Mirzachoʻl

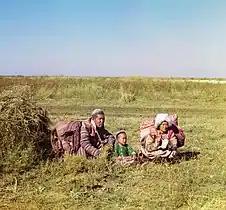
Nomadic Kyrgyz family on the Mirzachoʻl Steppe in Uzbekistan, 1911. (photograph by S. M. Prokudin-Gorskii)

Mirzachoʻl is a loess plain of some 10,000 km on the left bank of Syr Darya in Uzbekistan, extending from the mouth of Ferghana Valley on the border with Tajikistan to the east across Sirdaryo Region and the northern part of Jizzakh Region to the west. To the south it is bounded by Turkestan Range.